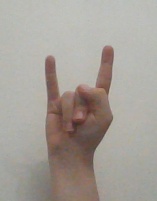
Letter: la